Turnip crinkle virus (TCV) repressor of minus strand synthesis H5

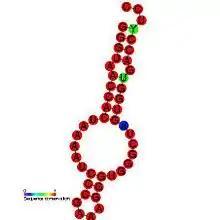
Predicted secondary structure and sequence conservation of TCV_H5

The TCV hairpin 5 (H5) is an RNA element found in the turnip crinkle virus. This RNA element is composed of a stem-loop that contains a large symmetrical internal loop (LSL). H5 can repress minus-strand synthesis when the 3' side of the LSL pairs with the 4 bases at the 3'-terminus of the RNA(GCCC-OH).